Inalienable possession

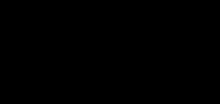
Illustration of (29b) in which "pro" is a silent pronoun

Finally, both kinship and body part nouns bear similarities in locality. Both behave in such a way that the definite form of the noun is bound by the closest subject. In (30a), the possessor must be the subordinate clause subject, not the main clause subject. Likewise, in (30b), the father mentioned is preferably the father of the subordinate clause subject referent, not of the main clause subject referent.